Van Horn, Texas

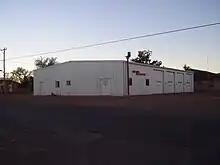
Van Horn Volunteer Fire Department

In 2009, the "Van Horn Advocate" announced that the Long Now Foundation was starting geologic testing for an underground space to house a 10,000-year Clock of the Long Now, on the Bezos ranch, north of Van Horn.